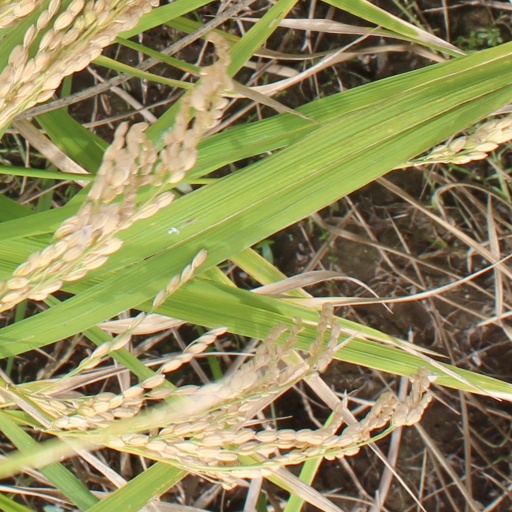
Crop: rice